Kokila (1977 film)

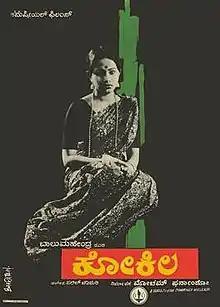
Film poster

Kokila is a 1977 Indian Kannada-language romance film directed, written and filmed by Balu Mahendra. The film stars Shoba playing the title character along with Kamal Haasan, Roja Ramani and Mohan in other prominent roles. The film marked the directorial debut of Balu Mahendra, who was a cinematographer working predominantly in South Indian films then. The film also marked the acting debut of actor Mohan.